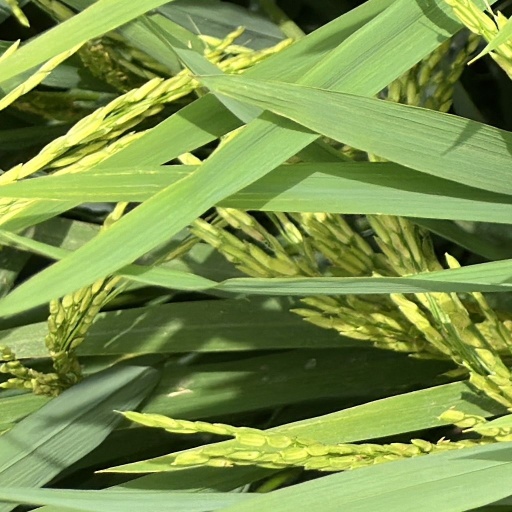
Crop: rice